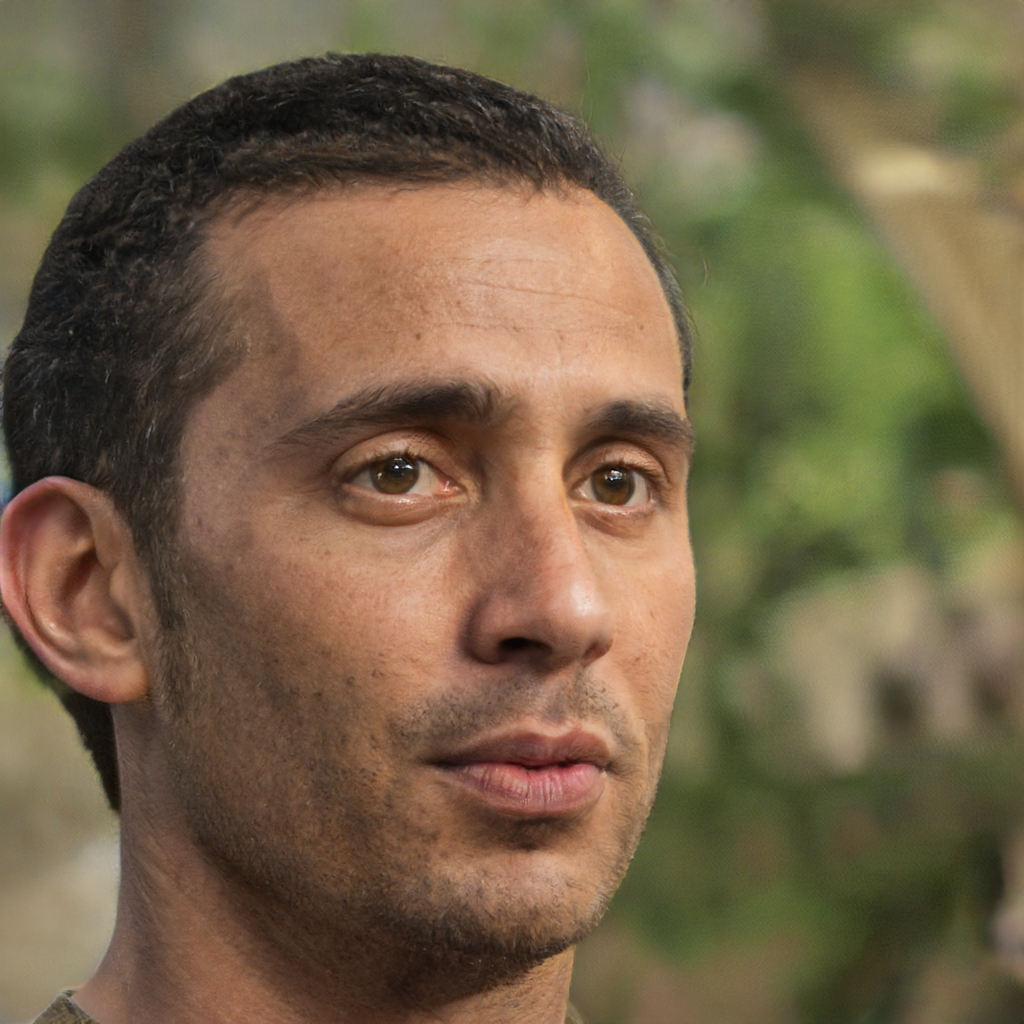
Gender: Male